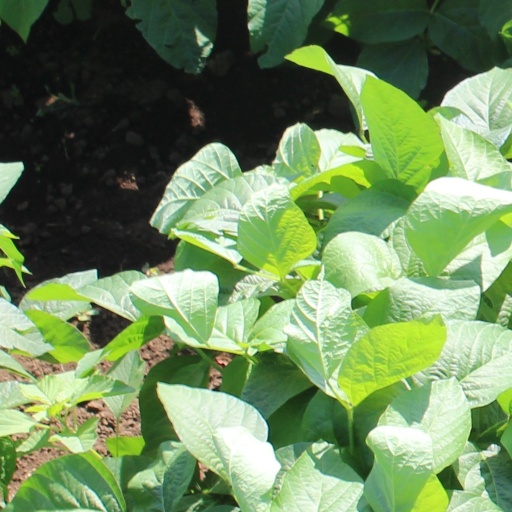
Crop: soybean